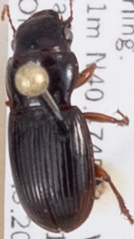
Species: Cratacanthus dubius
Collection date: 2018-05-31
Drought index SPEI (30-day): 0.726
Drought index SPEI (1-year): -0.748
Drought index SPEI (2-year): -0.284